Anne W. Patterson

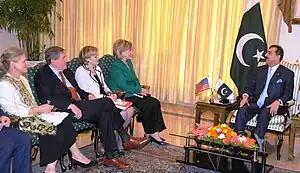
Patterson with Pakistani Prime Minister Yousaf Raza Gillani

Patterson served as United States Ambassador to El Salvador from 1997 to 2000, and then as United States Ambassador to Colombia from 2000 to 2003. While ambassador to Colombia, Patterson and U.S. Senator Paul Wellstone were the alleged targets of a failed bomb plot while on an official visit to the Colombian town of Barrancabermeja. From 2003 to 2004, she served as Deputy Inspector General of the US State Department.